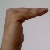
The image shows a hand gesture representing a space in Indian Sign Language.